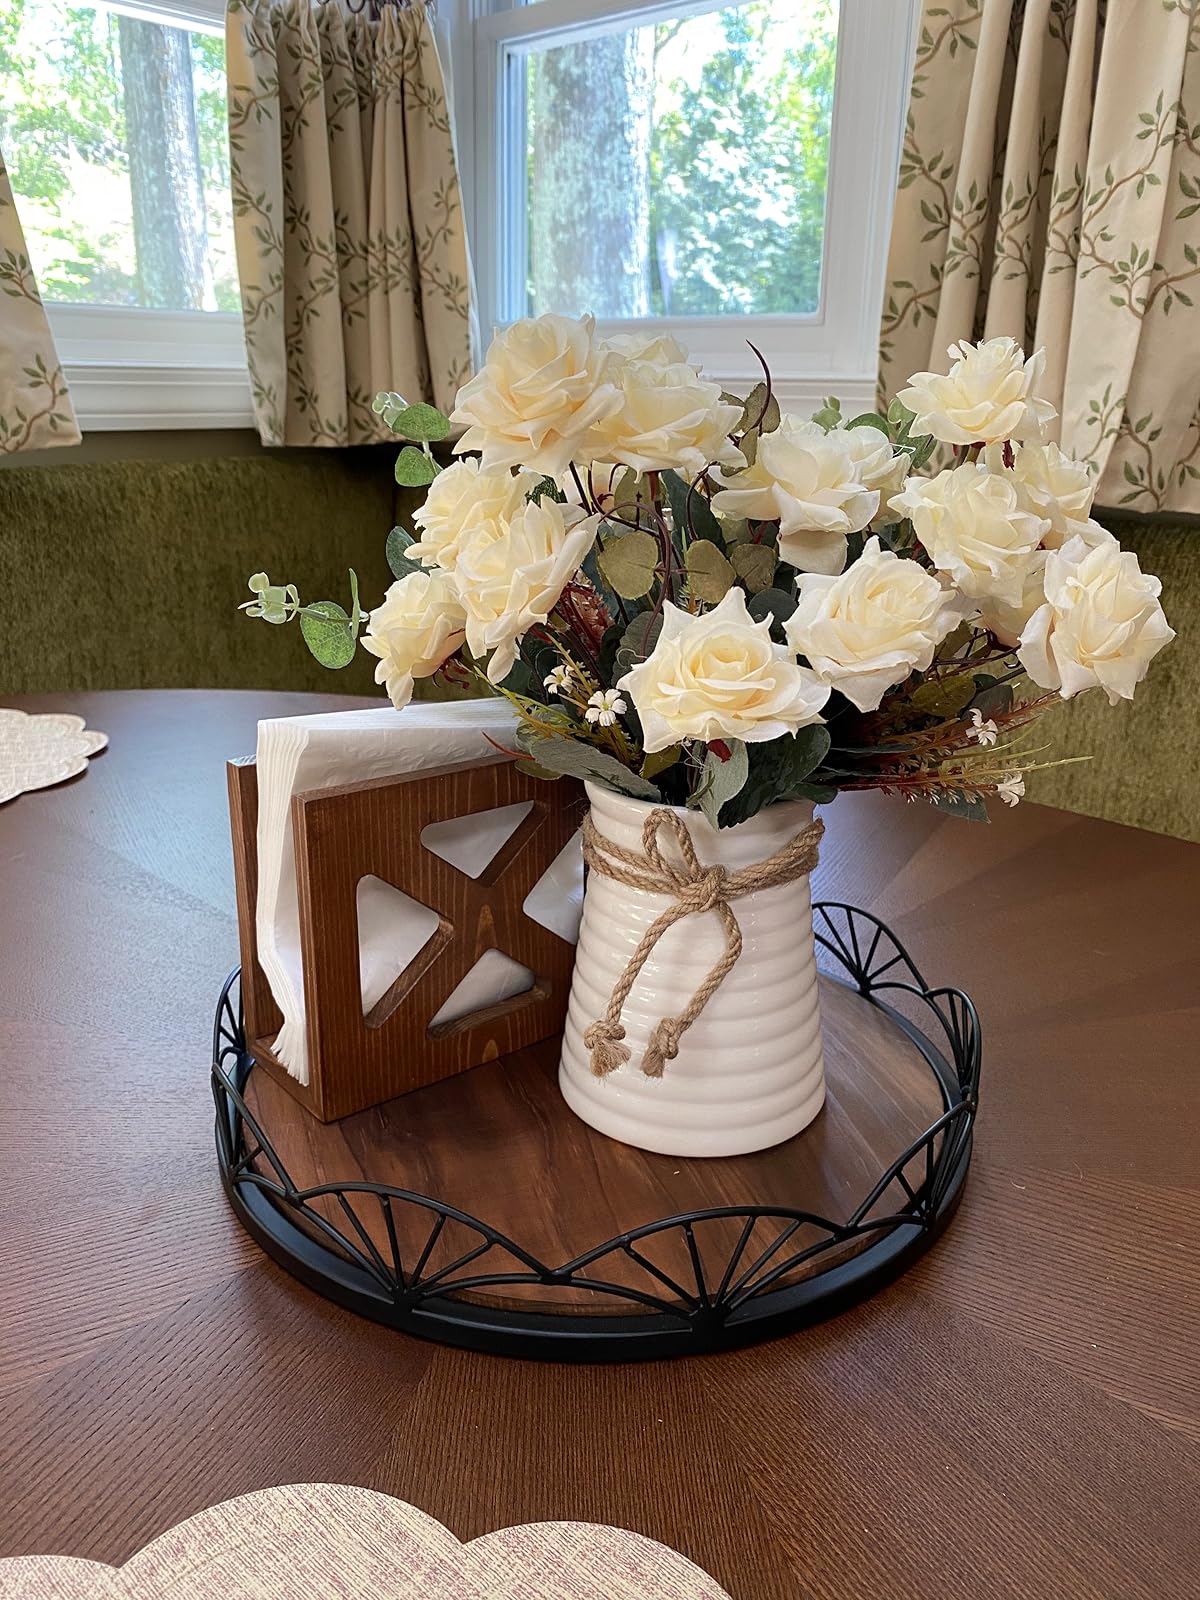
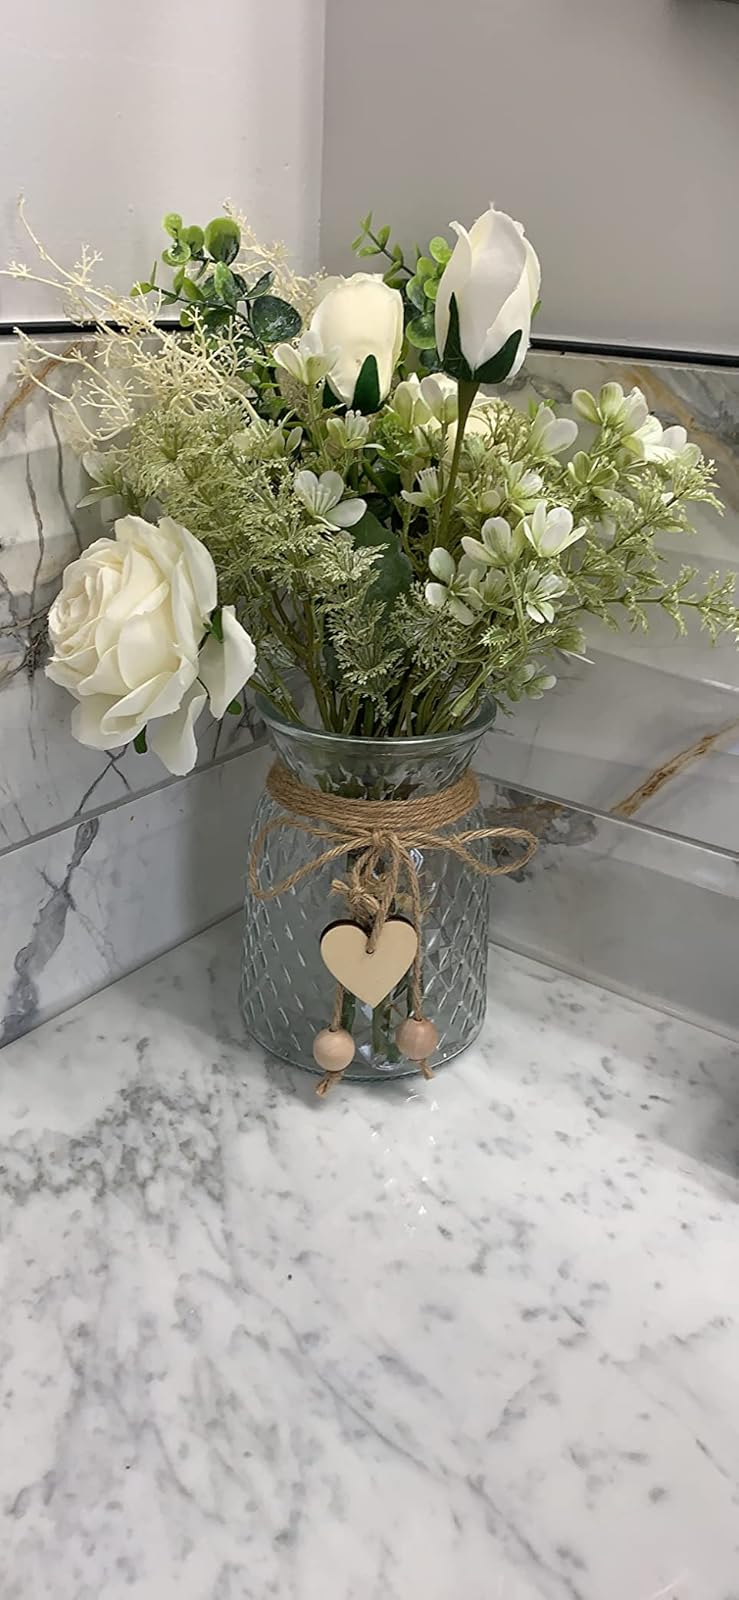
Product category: vase
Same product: no